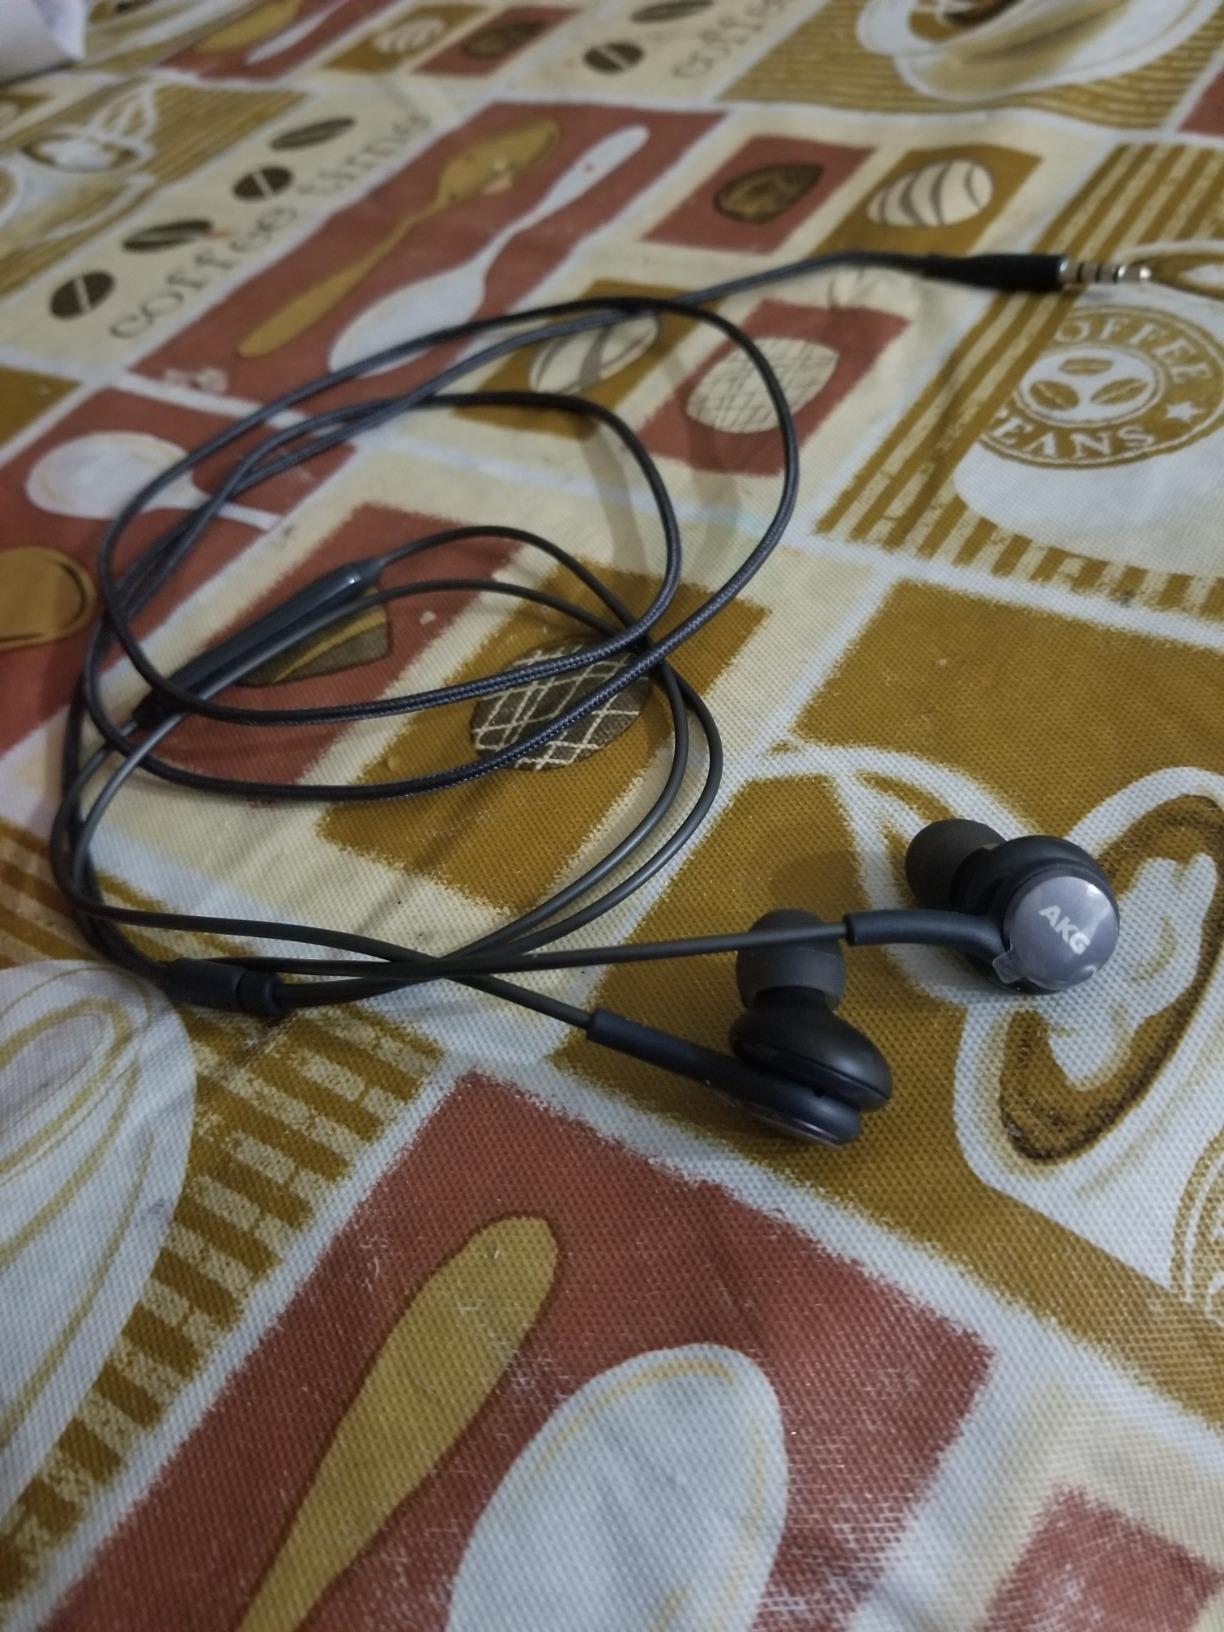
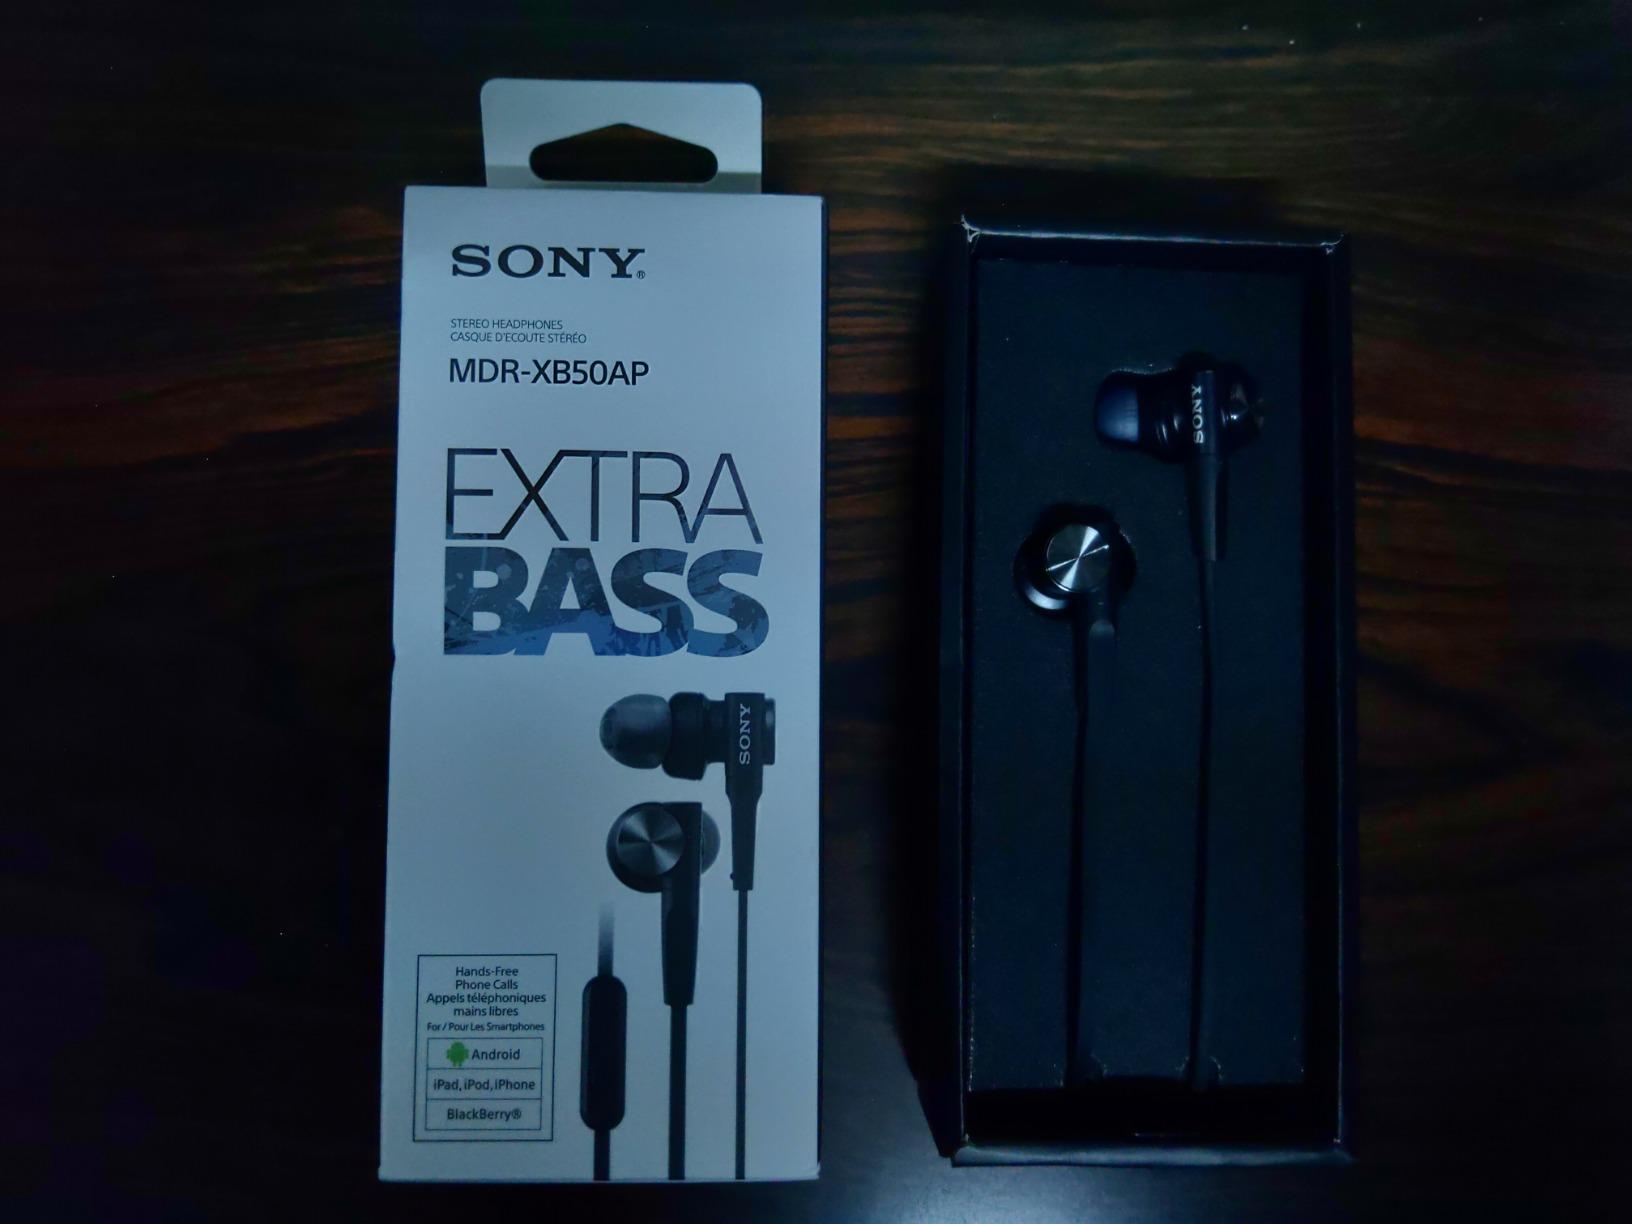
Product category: headphones
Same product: no